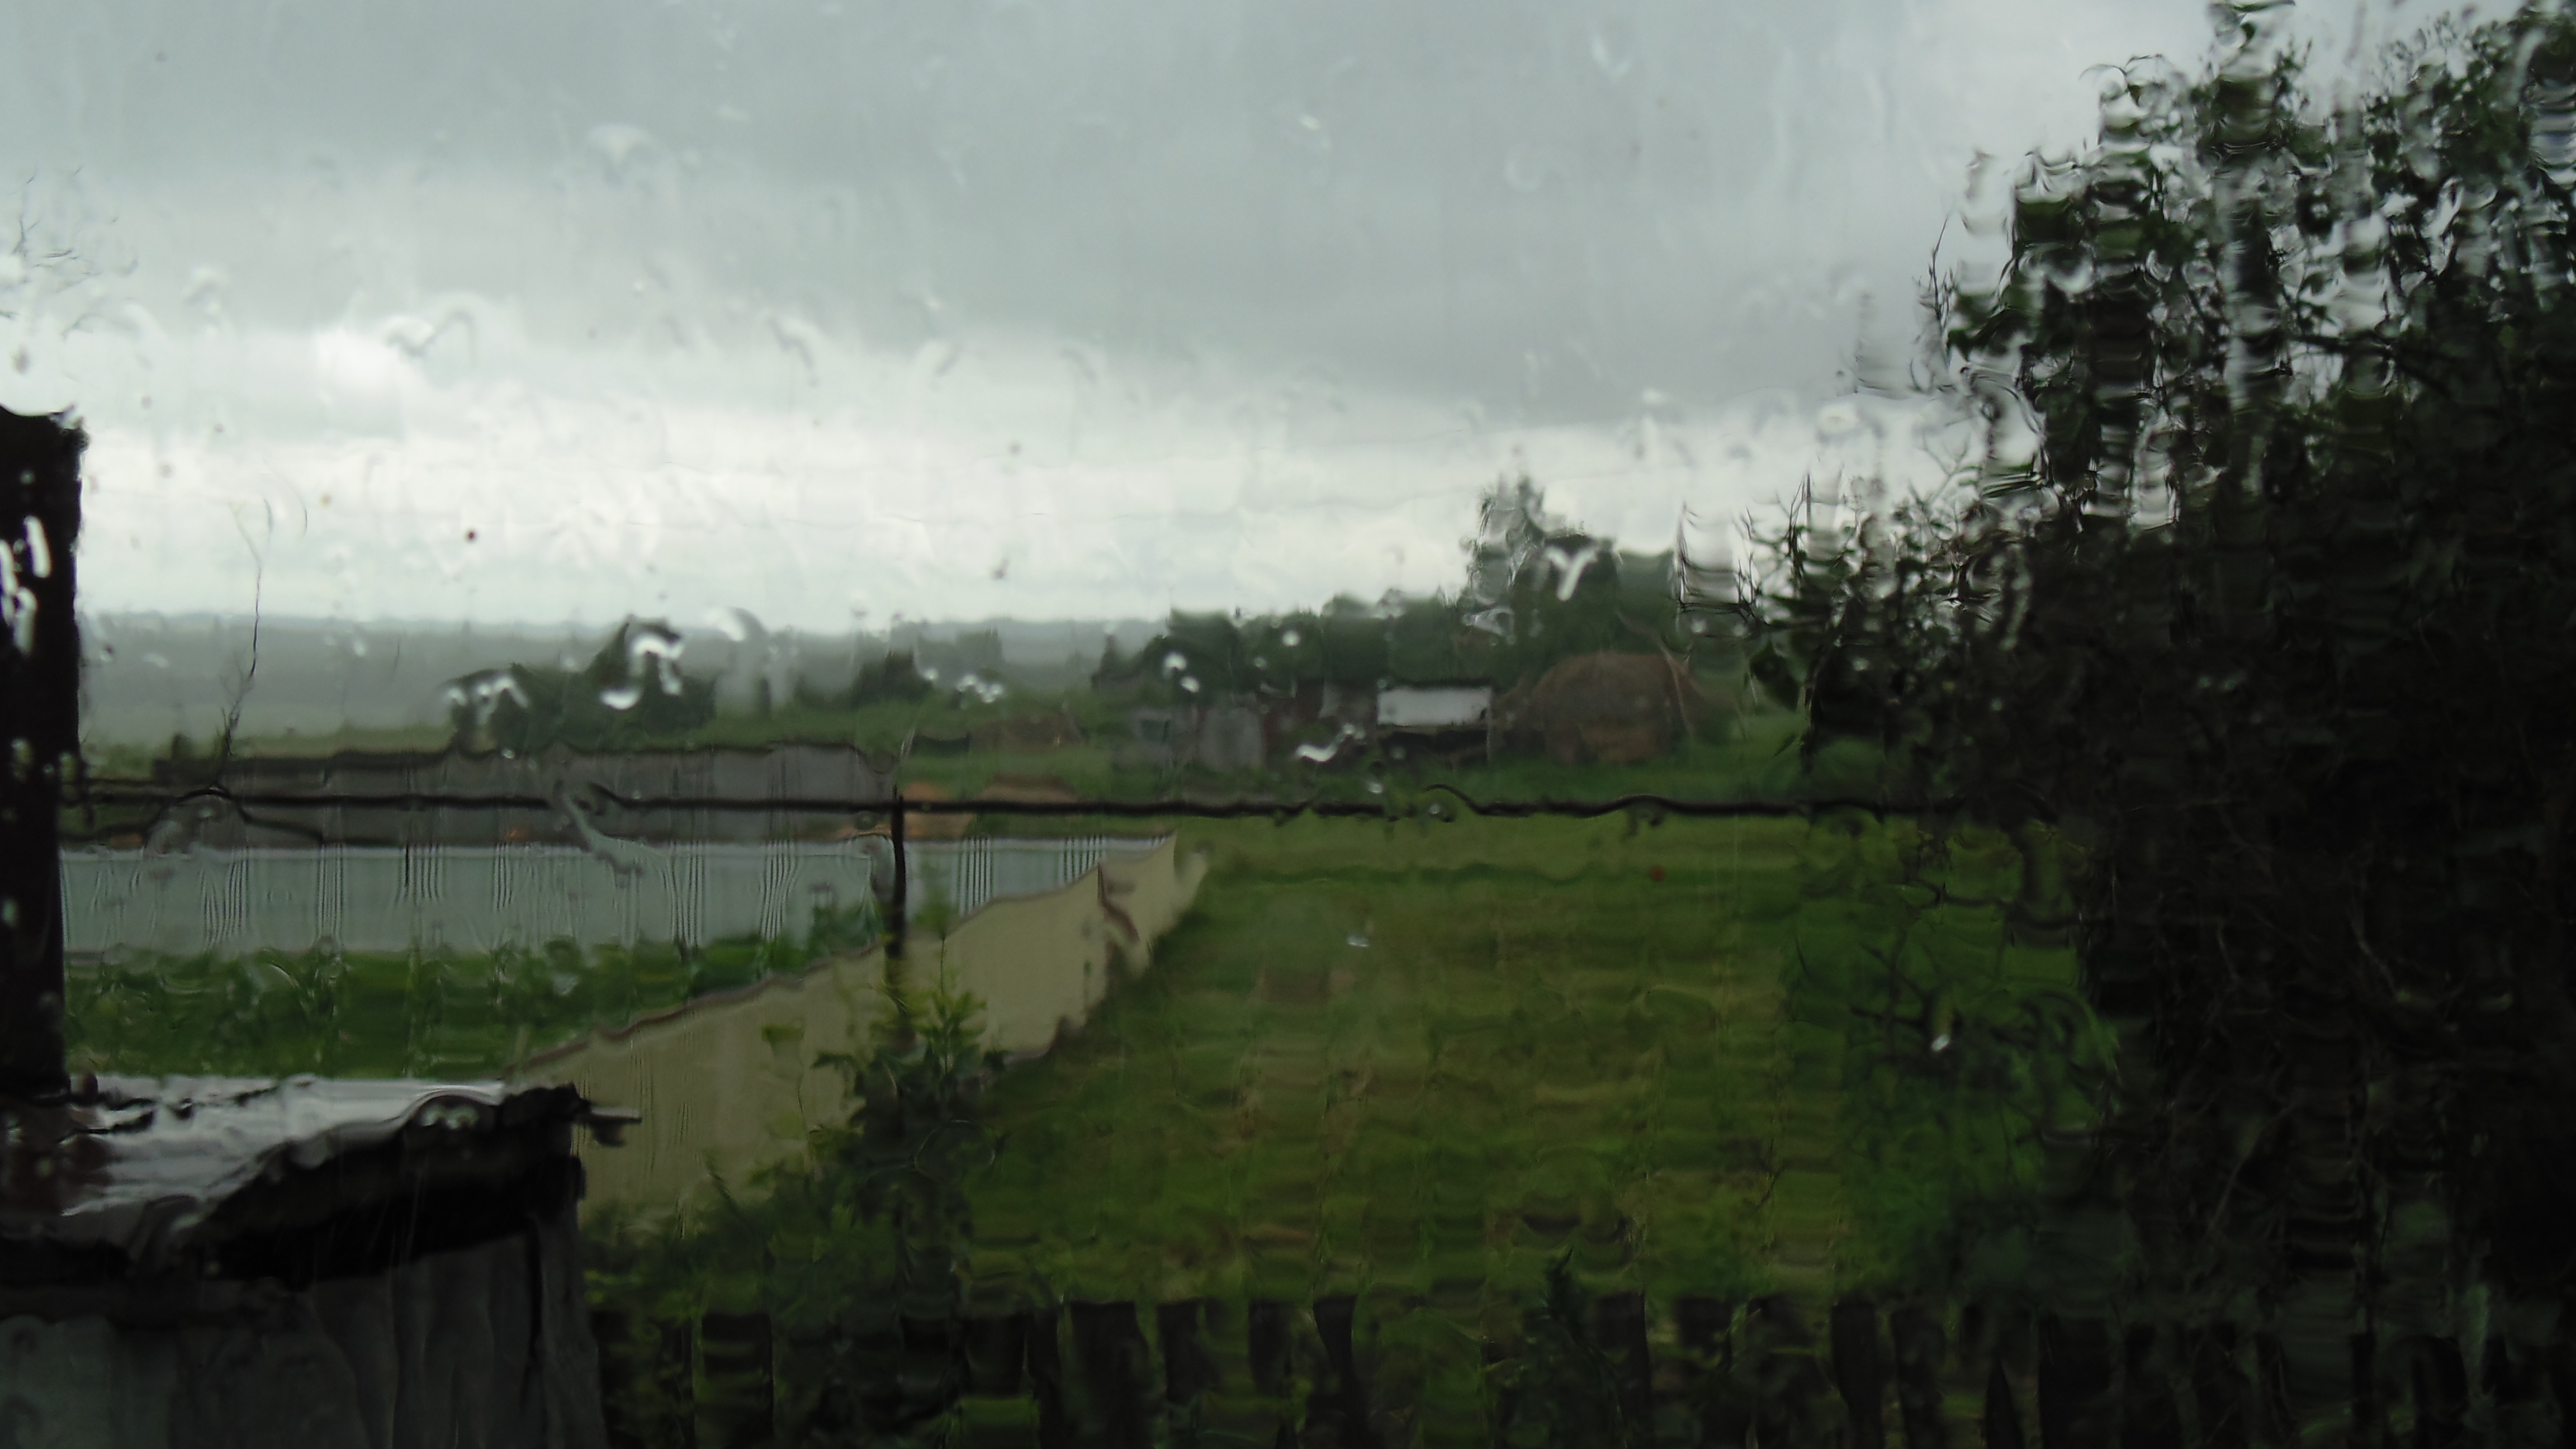
sky, blue, clouds, trees, horizon, grass, greens, nature, field, open space, village, freedom, day, home, rain, drops, cloud, rural area, land lot, morning, residential area, atmosphere, farm, pasture, hill station, tree, meadow, landscape, meteorological phenomenon, wetland, sunlight, plain, mist, suburb, grassland